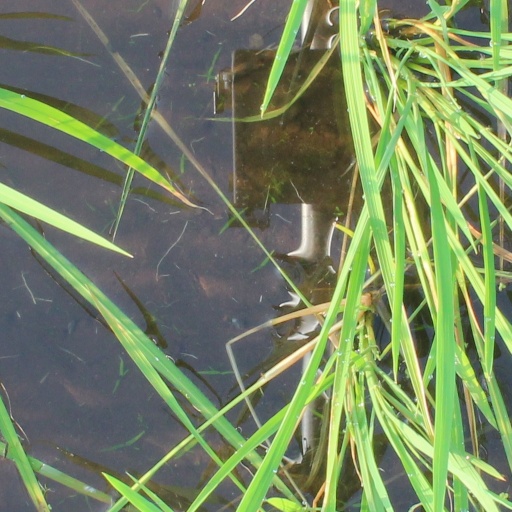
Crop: rice